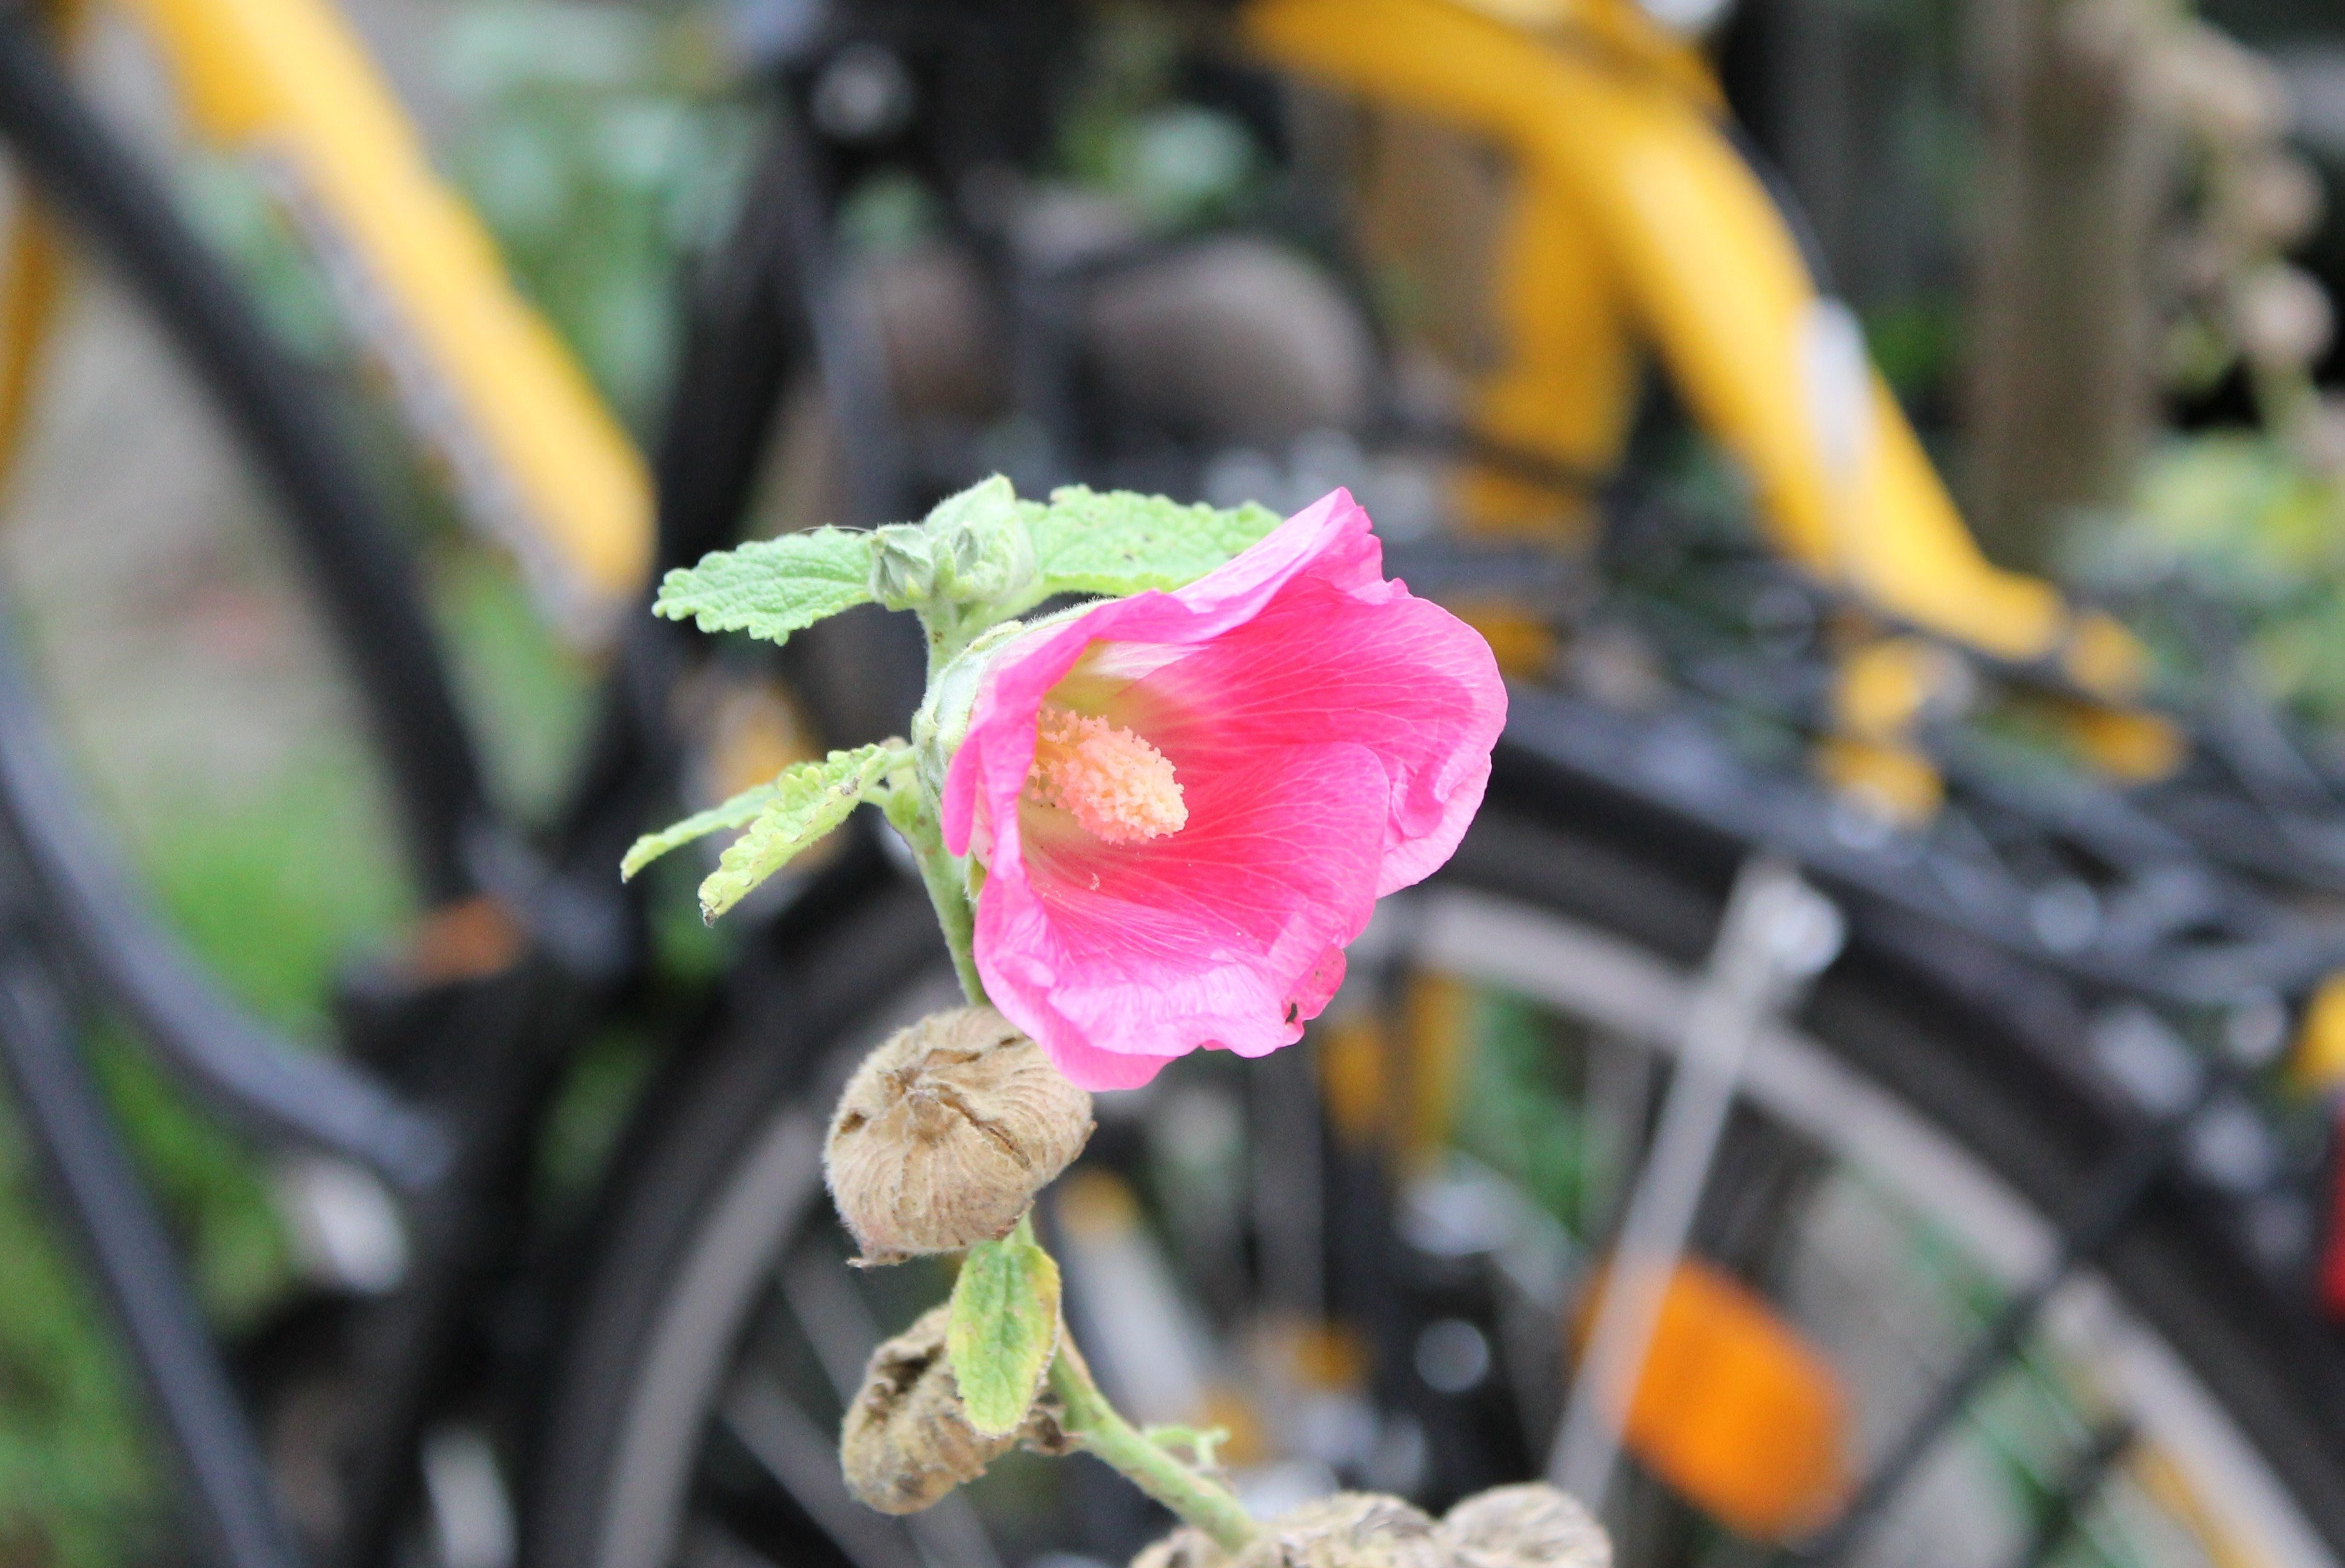
blossom, plant, leaf, flower, botany, yellow, flora, wildflower, macro photography, flowering plant, land plant